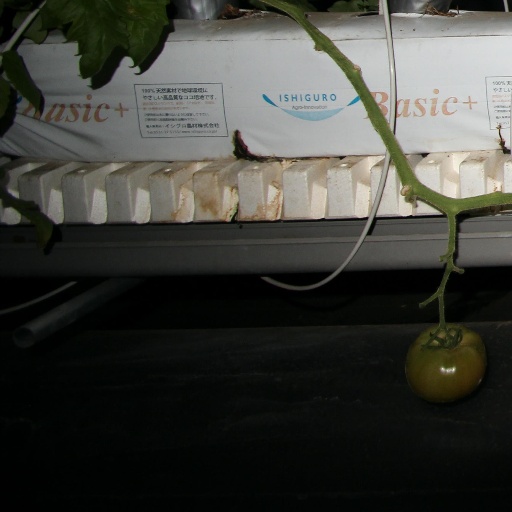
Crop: tomato